Energy in South Australia

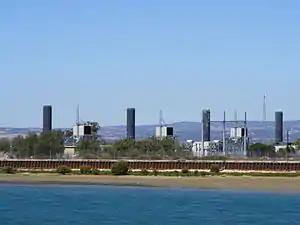
Quarantine Power Station, Adelaide

Historically, much of South Australia's electricity was generated by coal-fueled power stations. As late as 2002, South Australia obtained 100% of its electricity supply from fossil fuels, with 30% being imported from coal generators in other states. The Electricity Trust of South Australia nationalized the main private generator and the electricity grid that covered most of the populated parts of the state in the 1940s. Initially, the power stations burned coal imported from the eastern states of Australia. The government decided that South Australia needed to be more self-sufficient. In the 1950s, it established the Telford Cut coal mine near Leigh Creek and built the Playford A Power Station near Port Augusta specifically designed to burn South Australian coal. It was followed in the 1960s by the Playford B Power Station. The last and largest coal power station built in South Australia was the Northern Power Station, built near the Playford stations in the 1980s. It was also the last coal-fired power station to close, in 2016.